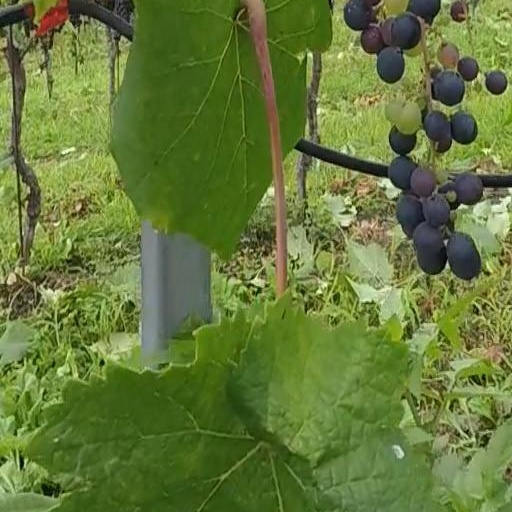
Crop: grape